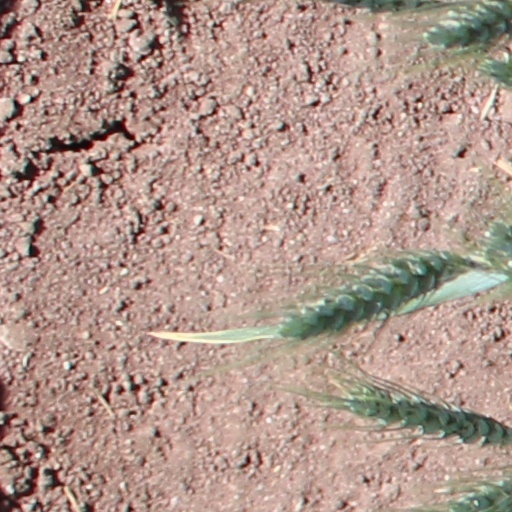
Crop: wheat